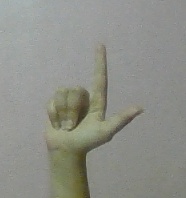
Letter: laam